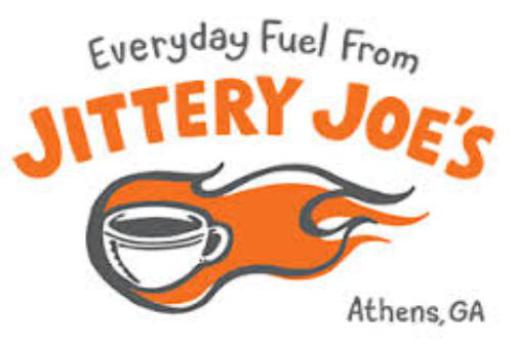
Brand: jittery joe's
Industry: Food